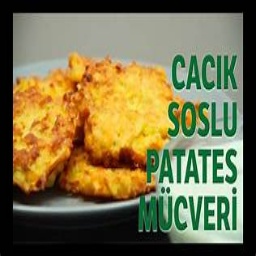
Label: zucchini_hash_browns